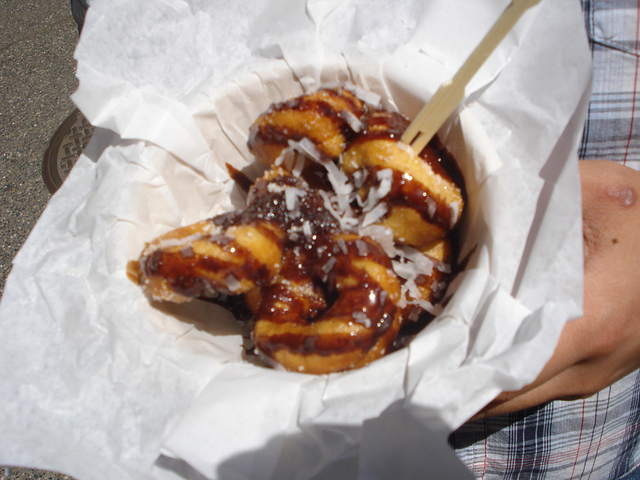
user: Given an image and a question. Answer the question in a short answer. Question: Is the food sweet or savory? Short Answer:
assistant: sweet